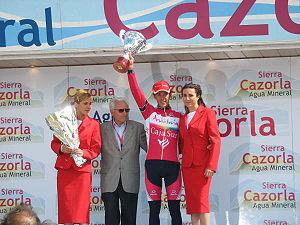
Luis Pérez Rodríguez est un coureur cycliste espagnol né le 16 juin 1974 à Torrelaguna.